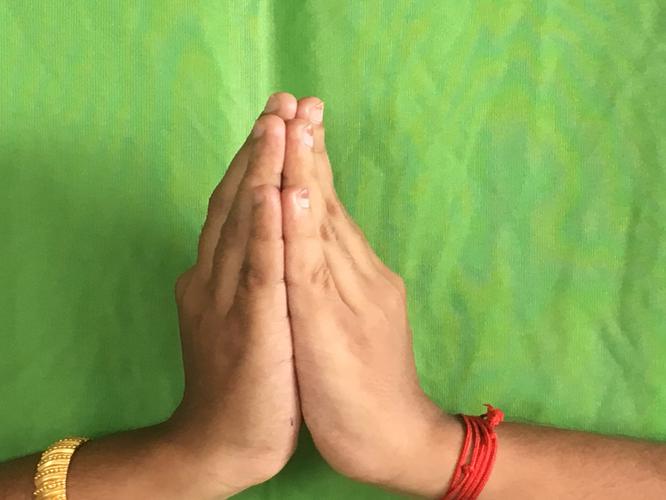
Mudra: Anjali
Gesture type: double_hand